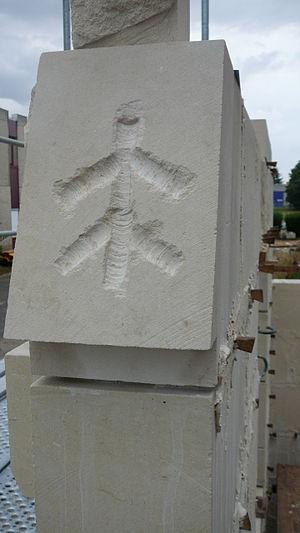
Cet abreuvoir sur la face de joint de sommier de plate-bande en pierre de taille ne descend pas jusque sur la face de dessous de manière à maintenir le coulis de mortier sur la face de joint.
Un abreuvoir est un récipient rempli d'eau et disposé dans un local, un enclos ou un pré pour permettre aux animaux d'élevage de boire.
La taille de pierre regroupe un ensemble de techniques pour former dans un bloc de pierre une forme géométrique préconçue qui s'intègre généralement dans un appareil de pierres taillées.